Clann Ruaidhrí

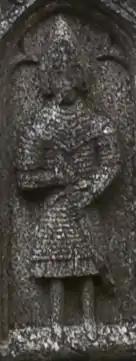
A fifteenth-century sculpted figure of a gallowglass, depicted upon the apparent effigy of Feidhlimidh Ó Conchobhair, father of Dubhghall's son-in-law, Aodh na nGall.

Ruaidhrí was probably the senior of Raghnall's sons. Whilst Ruaidhrí is likely one of the unnamed sons of Raghnall who is recorded to have campaigned with Thomas fitz Roland, Earl of Atholl against the Irish in 1211/1212, he is certainly reported to have assisted Thomas in the ravaging of Derry and surrounding countryside in 1213/1214. On one hand, these seaborne operations may have been undertaken in the context of supporting the Irish interests of Rǫgnvaldr Guðrøðarson, King of the Isles, who seems to have been under pressure at about this period. It is also possible that the raids were conducted in specific regard to the interests of both the Scottish and English Crowns, and particularly aimed at limiting Irish support of the Meic Uilleim, a discontented rival branch of the Scottish royal family.